Hay Castle

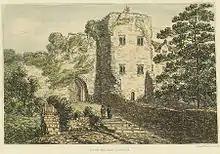
Depiction of the castle in 1816

Hay Castle was substantially expanded in the 17th century, creating a Jacobean mansion. Two explanations have been offered by historians for this redevelopment. One possibility is that during the first half of the 17th century Howell Gwynne built a manor house to the west of the old keep, which was replaced by a new mansion in 1660 by James Boyle of Hereford. Another reverses this sequence, suggesting that James Boyle left the castle to Howell Gwynne in 1603, and that the mansion was built at the beginning of the century. In either case, the Jacobean building was two storeys tall, three with its facade included, and featured seven dormer gables in a Dutch style and a large staircase. It was built from stone and incorporated the upper floors of the old keep into its design. Formal gardens were constructed outside the keep either around the start of the 17th century or after 1660. In 1702, the house was divided up among different tenants, and passed into the hands of the local Wellington family. Until 1812, the basement of the keep was used to supplement the town gaol.